Rasuljon Abdurakhimov

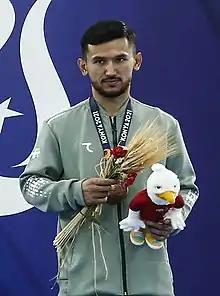
Abdurakhimov at the 2021 Islamic Solidarity Games

Rasuljon Shukhratovich Abdurakhimov (born 3 October 1996) is an Uzbek gymnast. At the 2024 Asian Championships, he won a silver medal in the team event and a bronze medal on the parallel bars. He is the 2021 Islamic Solidarity Games all-around and parallel bars bronze medal. He competed in the 2020 and 2024 Olympic Games.